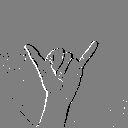
ASL letter: y